Yam production in Nigeria

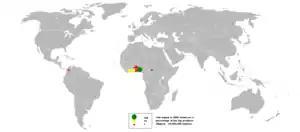
World yam production

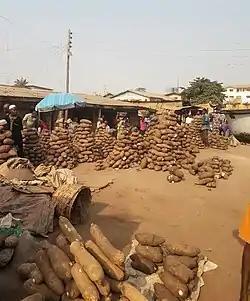
Yam in a market

Nigeria is by far the world’s largest producer of yams, accounting for over 70–76 percent of the world production. According to the Food and Agriculture Organization report, in 1985, Nigeria produced 18.3 million tonnes of yam from 1.5 million hectares, representing 73.8 percent of total yam production in Africa. According to 2008 figures, yam production in Nigeria has nearly doubled since 1985, with Nigeria producing 35.017 million metric tonnes with value equivalent of US$5.654 billion. In perspective, the world's second and third largest producers of yams, Côte d'Ivoire and Ghana, only produced 6.9 and 4.8 million tonnes of yams in 2008 respectively. According to the International Institute of Tropical Agriculture, Nigeria accounted for about 70 percent of the world production amounting to 17 million tonnes from land area 2,837,000 hectares under yam cultivation.